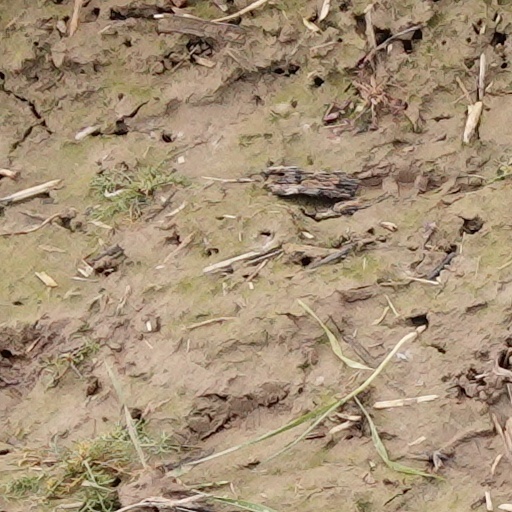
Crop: wheat